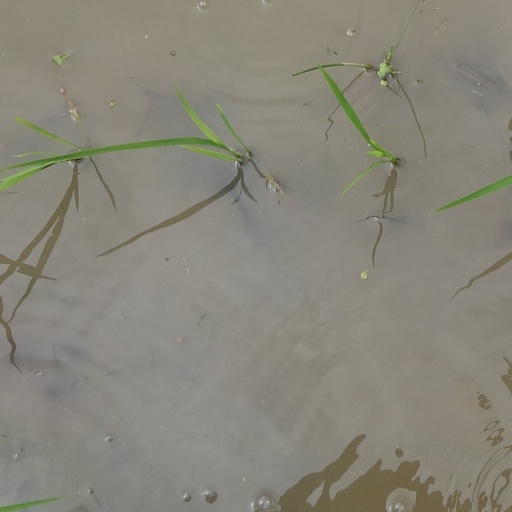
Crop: rice